21st Ohio Infantry Regiment

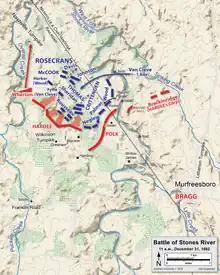
Actions at Stones River at 11:00 on December 31

For the battle, the 21st Ohio was with the 74th Ohio, the 37th Indiana, and the 78th Indiana in Colonel John F. Miller's brigade of James S. Negley's division. By 10:00 on December 31, the regiment held the brigade left by a rail fence at the eastern edge of the cedar forest. The left of the regiment was attacked by James R. Chalmers' Mississippi brigade, which retreated in disorder in the face of volleys from the regiment and canister shot from the supporting Battery B, 1st Kentucky Light Artillery. Lieutenant Colonel James Neibling ordered a charge, exhorting the regiment to "Give 'em hell by the acre," hastening the flight of Chalmers' brigade. However, his flank exposed by the collapse of Philip Sheridan's division on the right, Negley soon ordered his division to withdraw, despite Miller's attempt to hold the brigade's positions. With the brigade, the 21st Ohio retreated into the cedar forest.